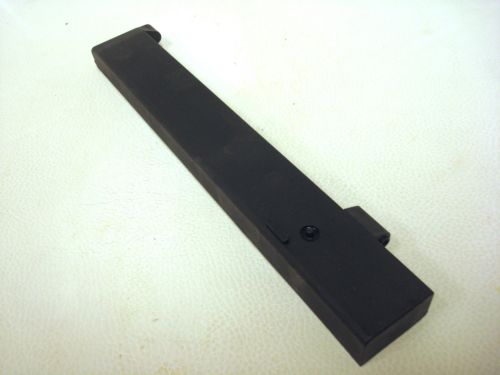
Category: stapler